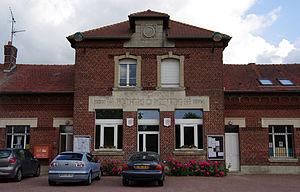
Amy est une commune française située dans le département de l'Oise, en région Hauts-de-France.